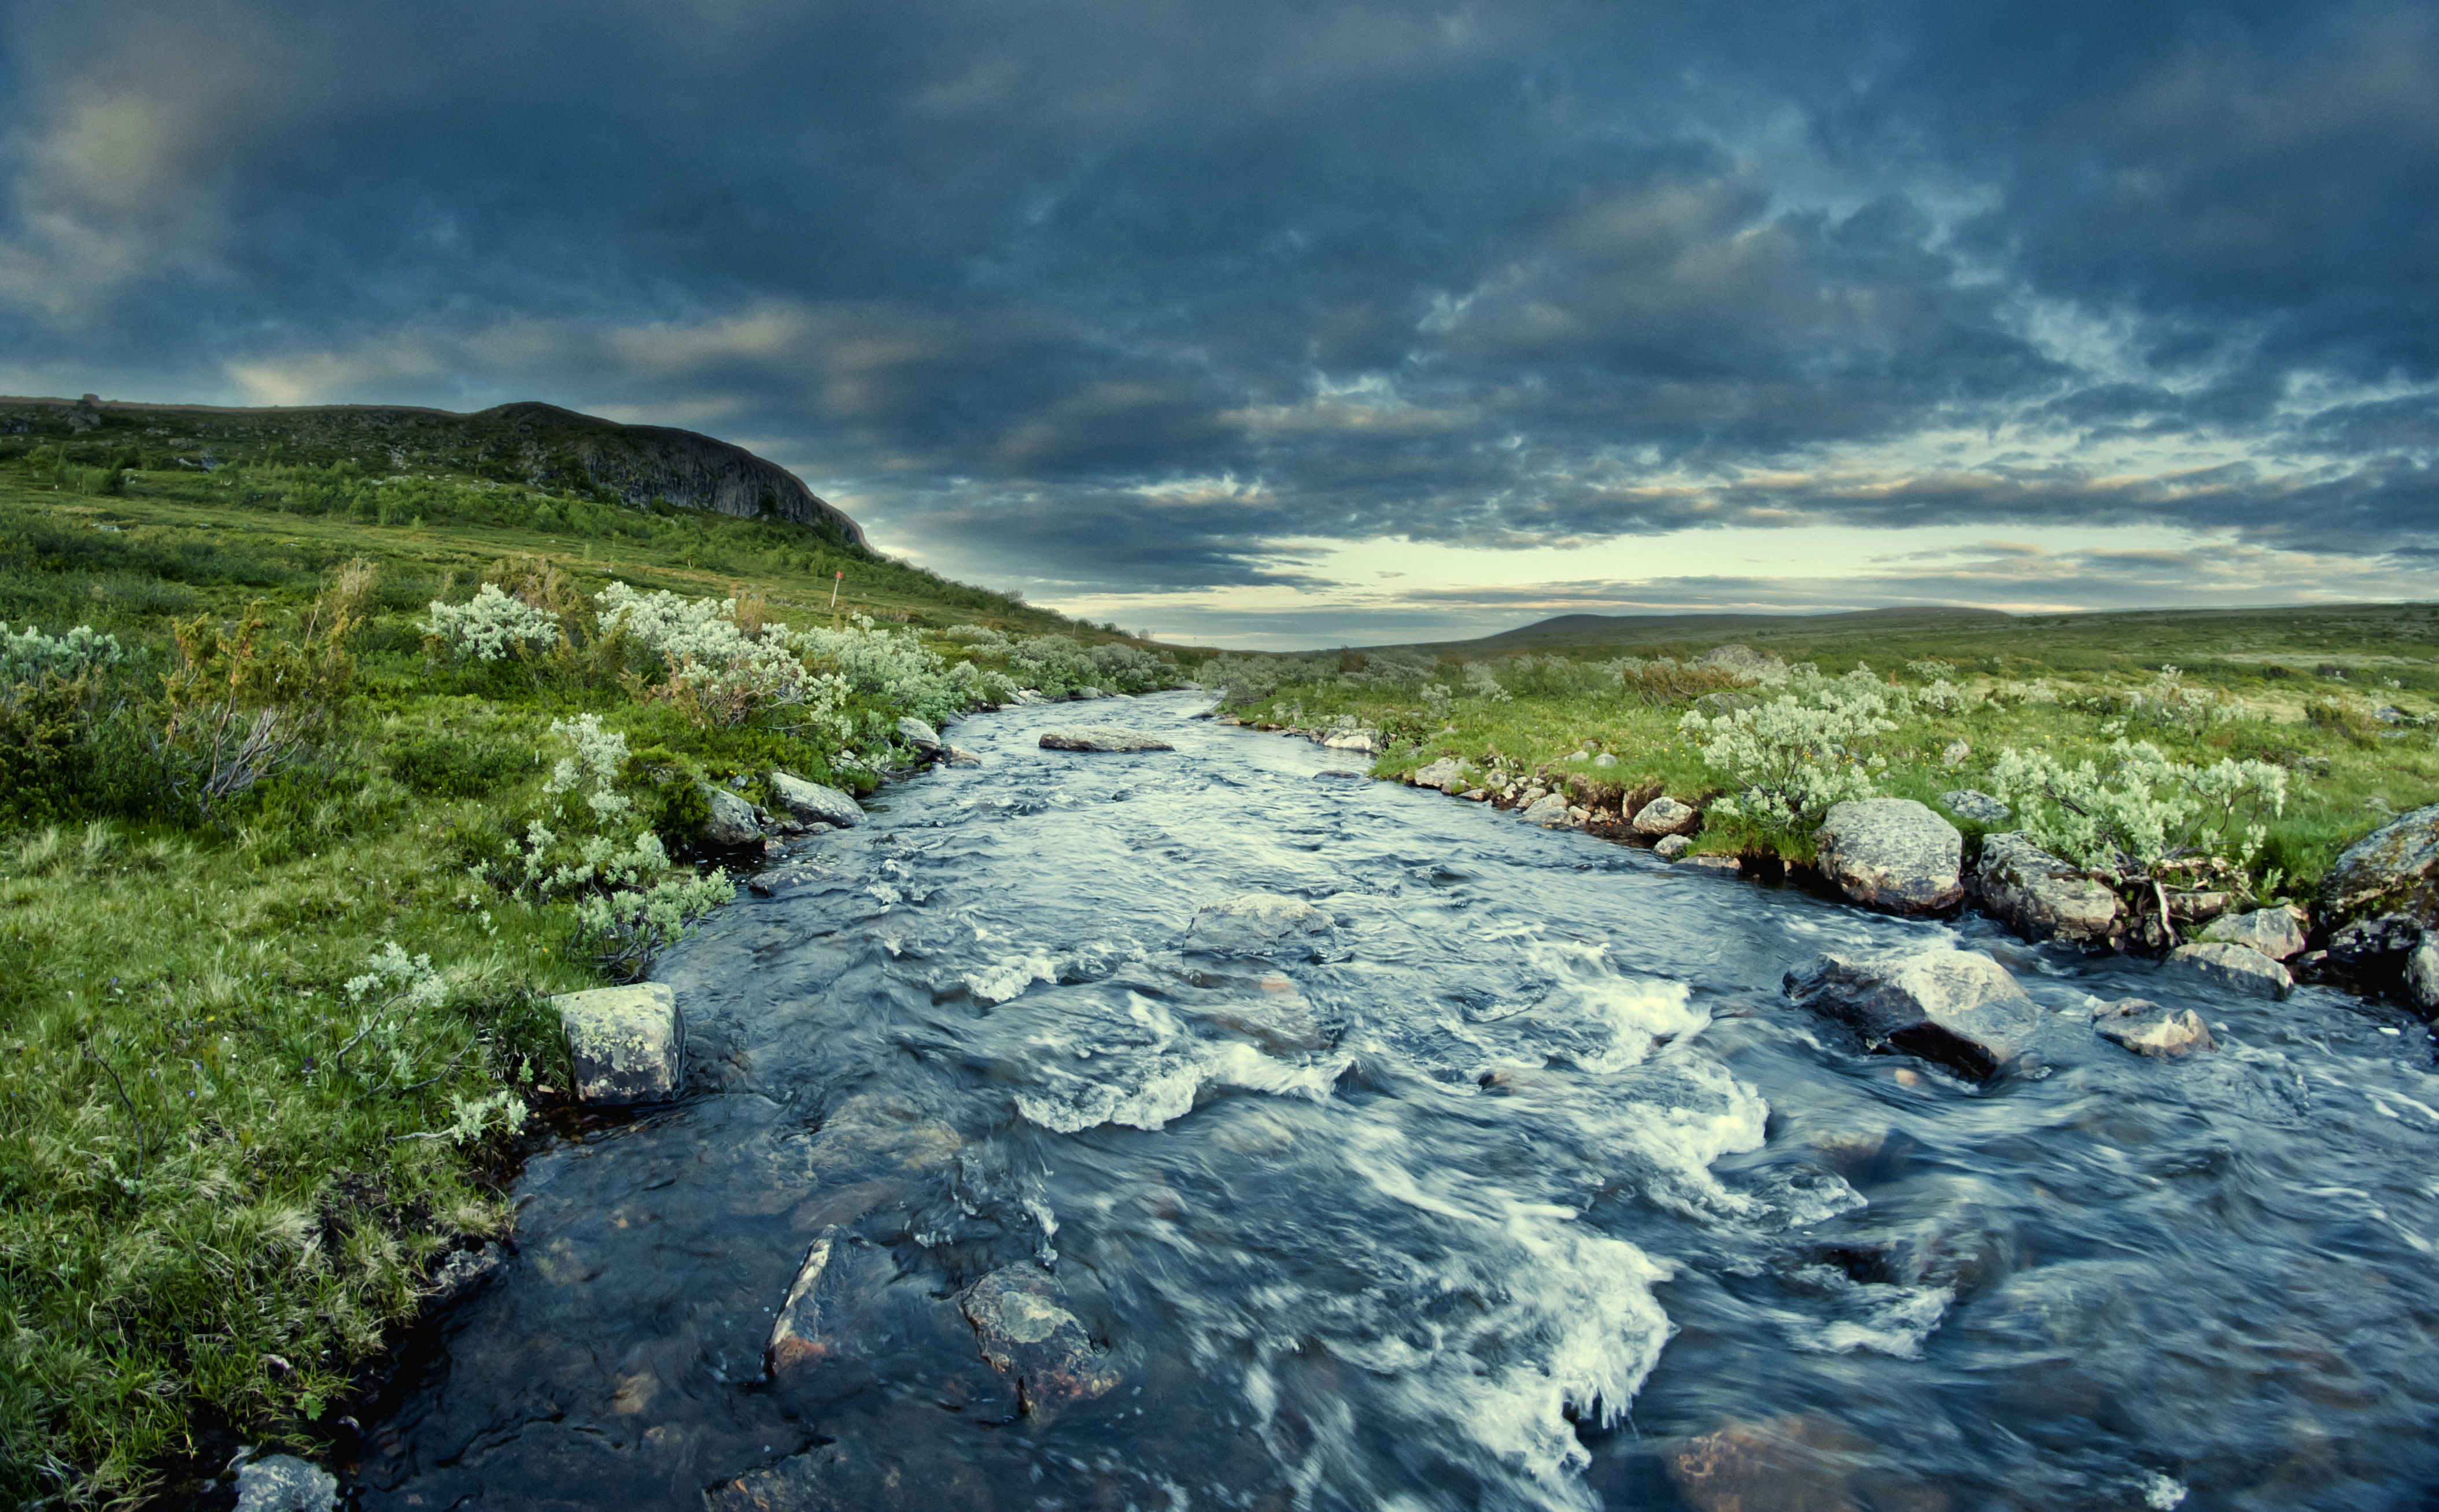
beach, landscape, sea, coast, tree, treeline, water, nature, rock, ocean, mountain, cloud, sky, sun, shore, wave, river, cliff, dslr, cove, green, reflection, bay, rapid, nikon, terrain, body of water, north, daylight, sweden, birches, photoshop, day, forrest, sverige, fell, norway, scandinavia, tundra, d5000, norden, skandinavien, skog, jmtland, sami, rogen, fjll, tnndalen, hrjedalen, femundsmarka, funsdalen, scandes, funsfjllen, skanderna, riksgrnsen, landform, geographical feature